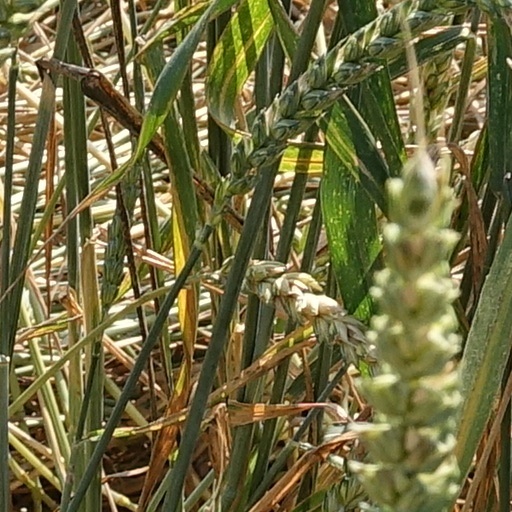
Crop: wheat